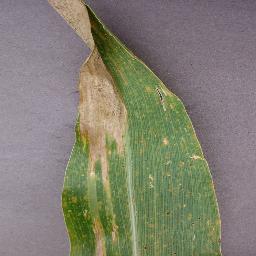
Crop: corn
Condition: (maize)_northern_blight